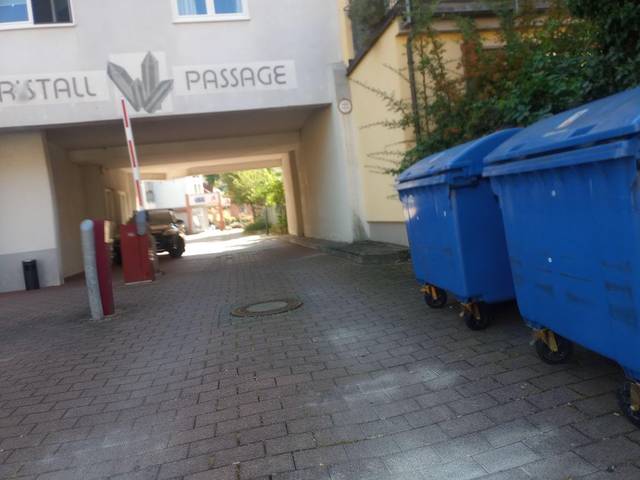
Region: Germany
Coordinates: 50.577, 10.416